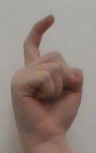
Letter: ra